Automotive industry in Japan

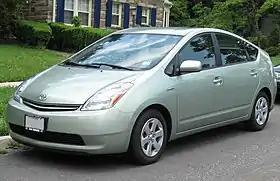
Toyota Prius, 2005 European Car of the Year, first and bestselling mass-produced hybrid car

With Japanese manufacturers producing very affordable, reliable, and popular cars throughout the 1990s, Japan became the largest car producing nation in the world in 2000. However, its market share has decreased slightly in recent years, particularly due to old and new competition from South Korea, China and India. Nevertheless, Japan's car industry continues to flourish, its market share has risen again, and in the first quarter of 2008 Toyota surpassed American General Motors to become the world's largest car manufacturer. Today, Japan is the third largest automobile market (below the United States and China) and is the second largest car producer in the world with its branded cars being among the most used ones internationally. Automobile export remains one of the country's most profitable exports and is a cornerstone of recovery plan for the latest economic crisis. In 2019 Japan was the second largest car exporter in the world.